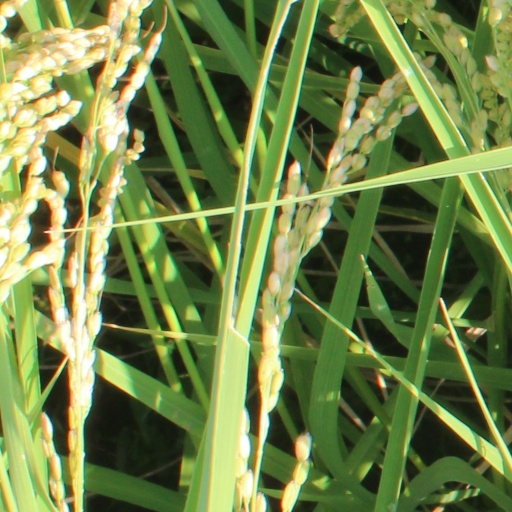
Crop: rice